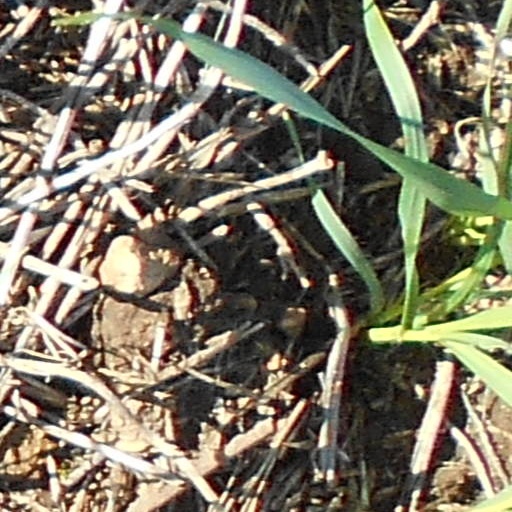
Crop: wheat